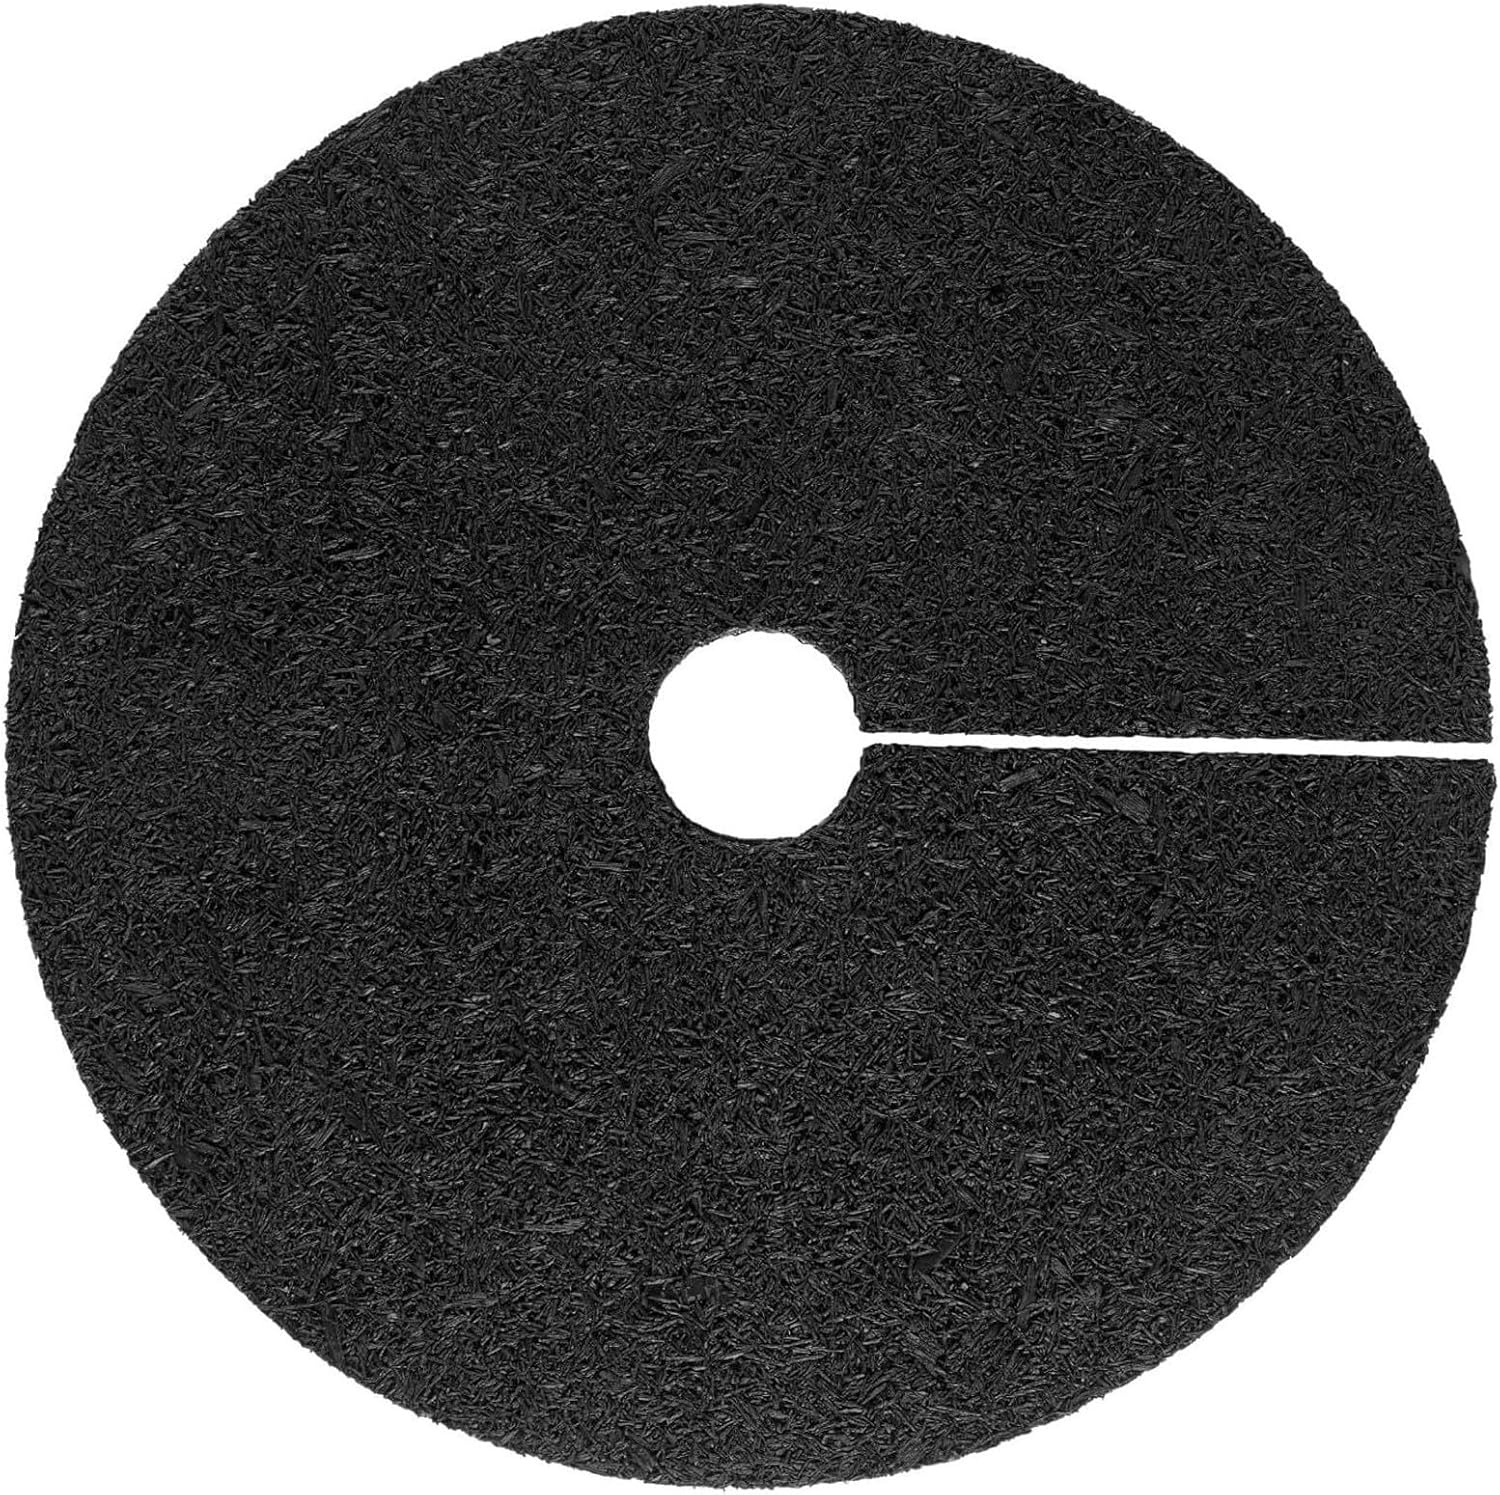
Rubberific 36" Recycled Rubber Mulch Tree Ring Easy Install Looks Like Real Mulch (3, Black)
About this item Maintenance free Landscaping Takes only minutes to install Made from 100% recycled rubber Heavy Duty - Mow right over it
Brand: Rubberific
Category: Home & Garden > Lawn & Garden > Gardening > Mulch > Organic Mulch